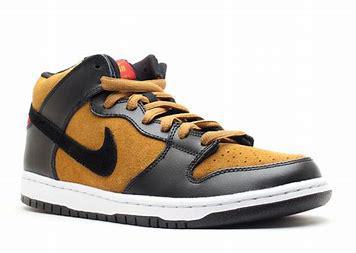
Brand: Nike
Model: Dunk Mid Pro SB